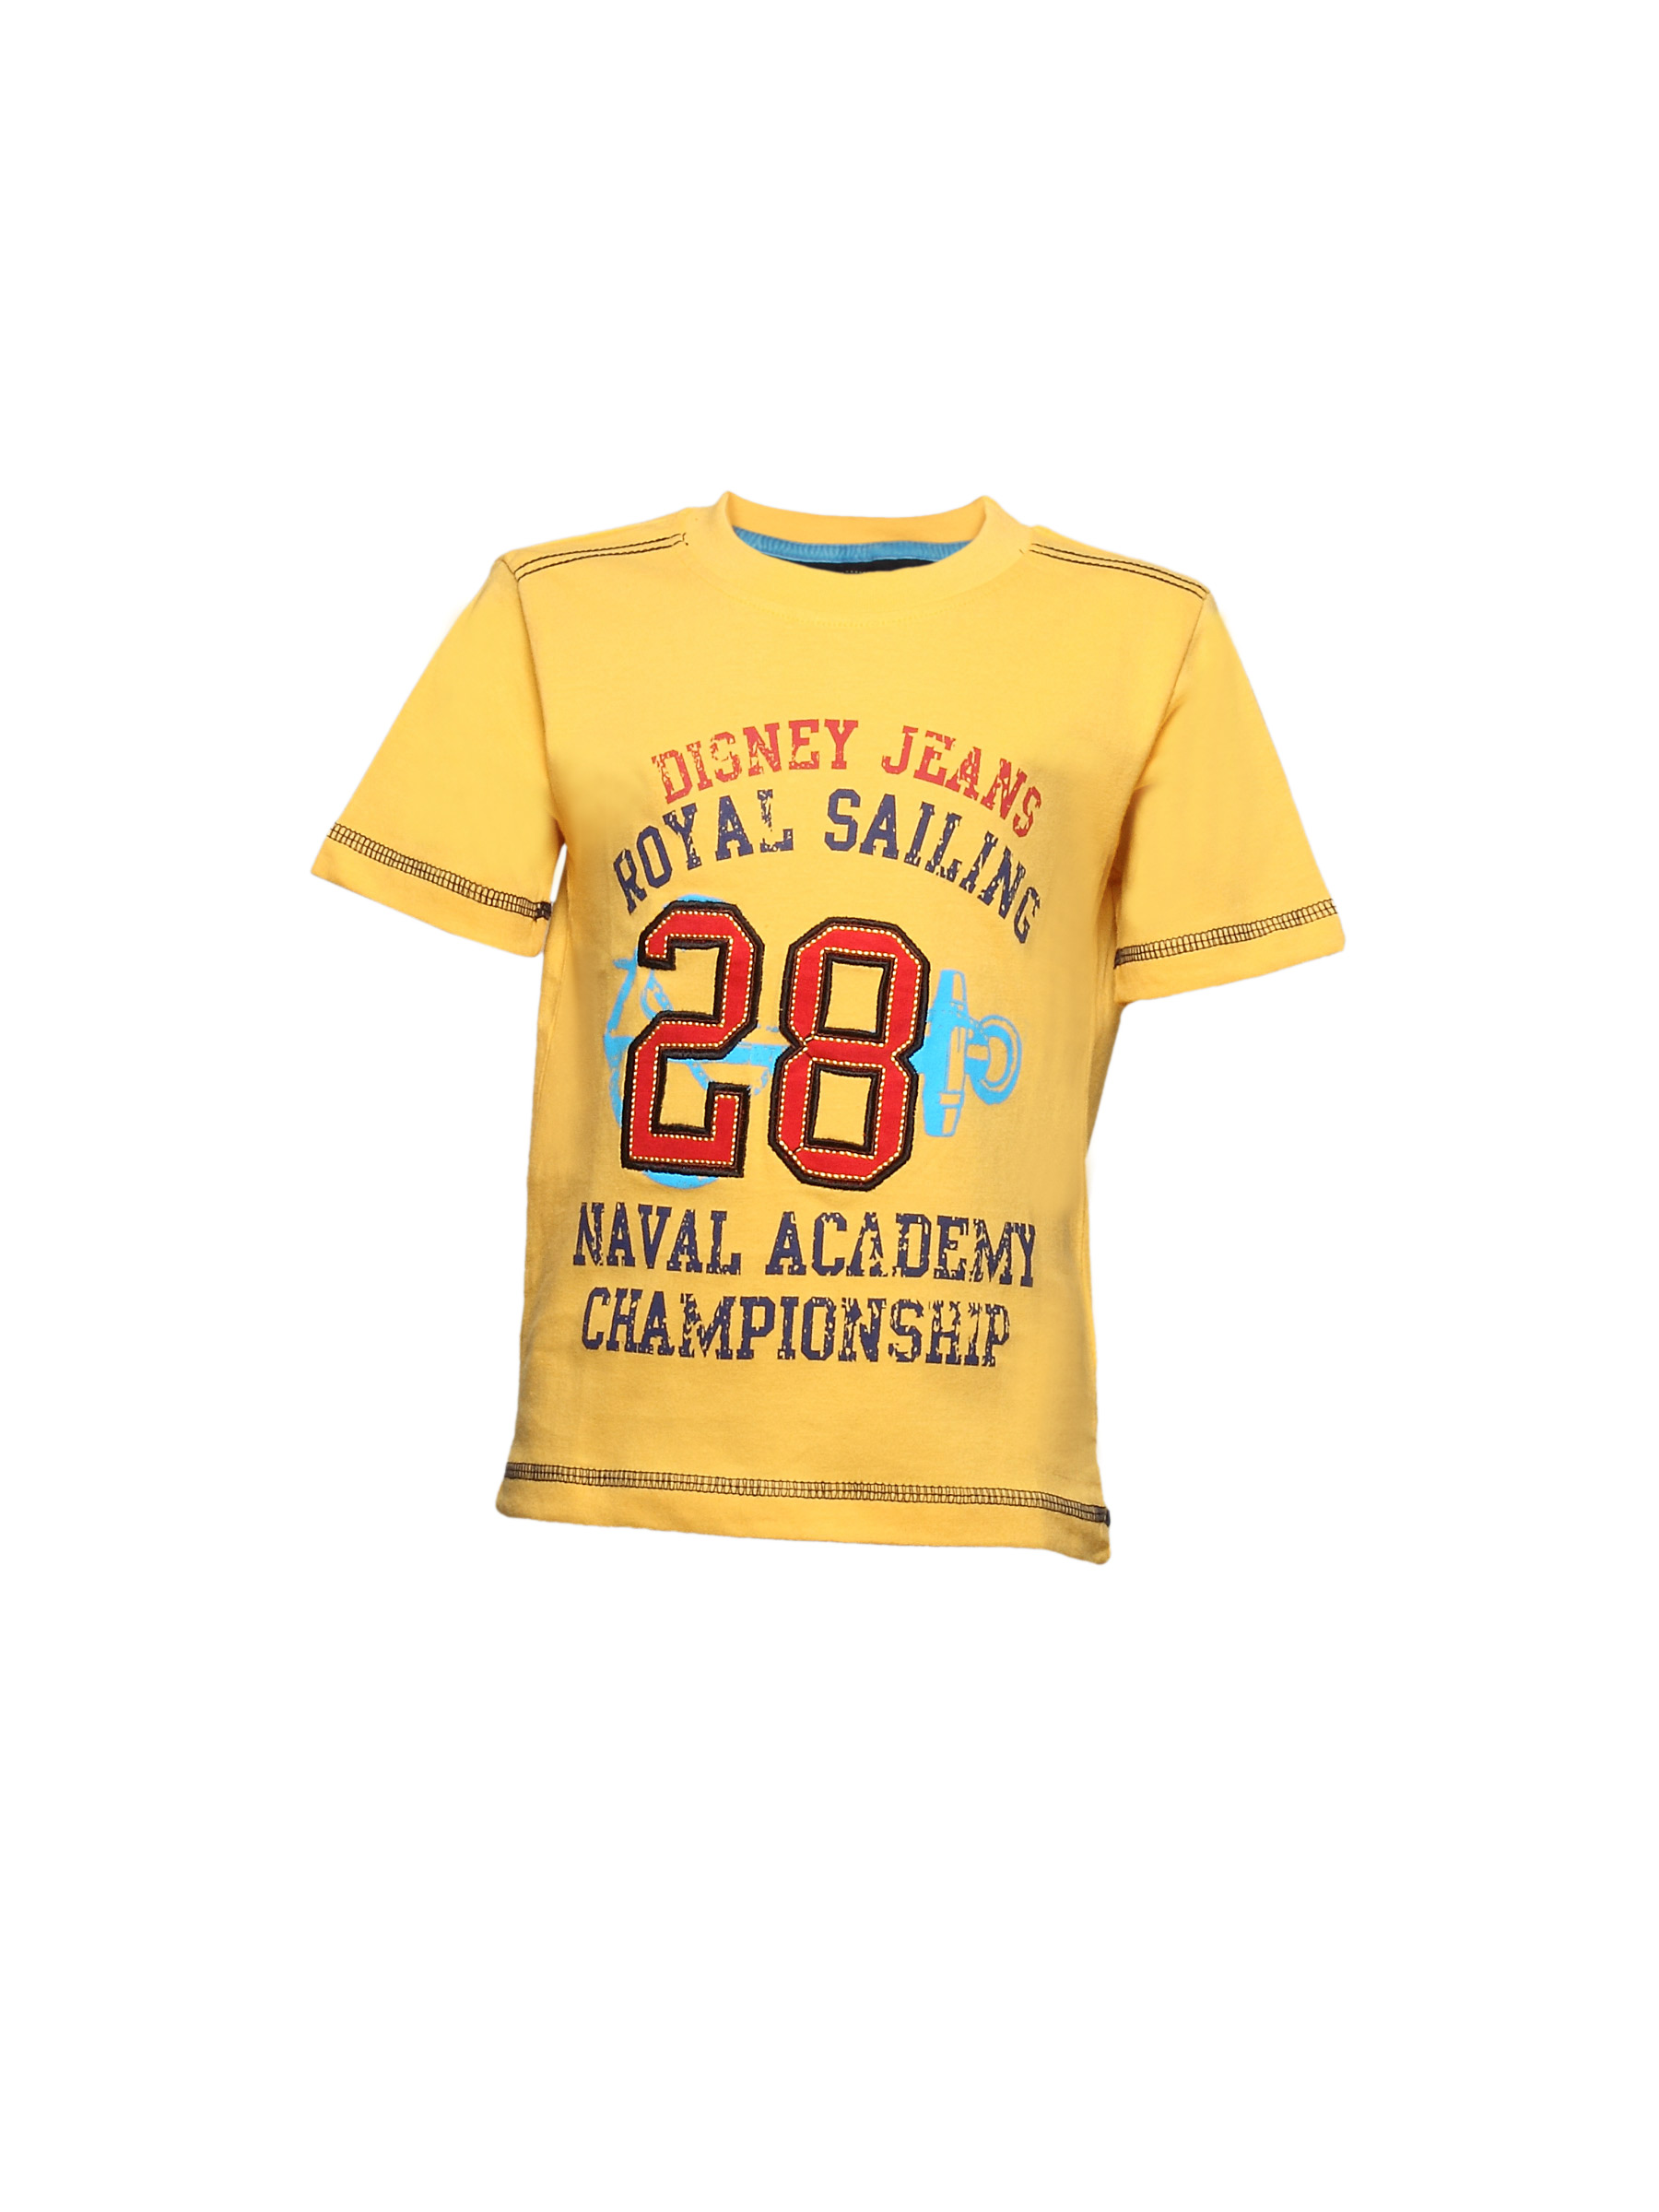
Disney Kids Boy's Yellow Royal Sailing Kidswear
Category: Apparel / Topwear / Tshirts
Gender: Boys
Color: Yellow
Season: Summer 2011
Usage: Casual